Early skyscrapers

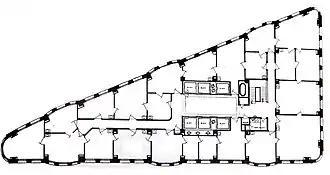
A cross-sectional drawing of a typical story in the Flatiron Building

Skyscrapers were also primarily commercial buildings, and economics as well as aesthetics had to play an important part in their design. The architectural writer Barr Ferree noted in 1893 that "current American architecture is not a matter of art, but of business. A building must pay, or there will be no investor ready with the money to meet its cost. This is at once the curse and the glory of American architecture." George Hill echoed the theme, condemning unnecessary features on the basis that "every cubic foot that is used for purely ornamental purposes beyond that needed to express its use and to make it harmonize with others of its class, is a waste". Monadnock Block, the tallest load-bearing brick building ever constructed, is an example of such a strict approach.